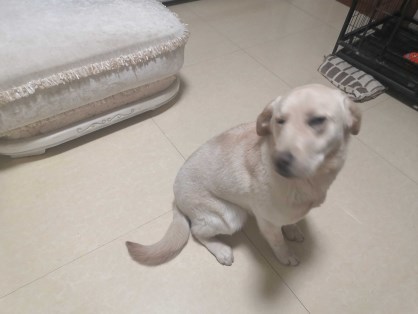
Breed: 3580-n000122-Labrador_retriever